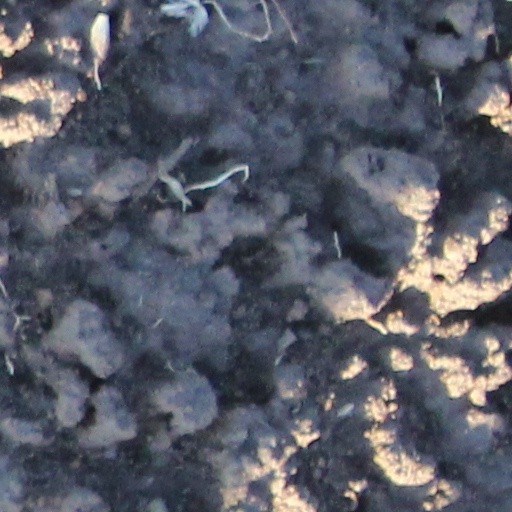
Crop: wheat